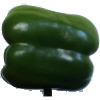
Label: green_pepper